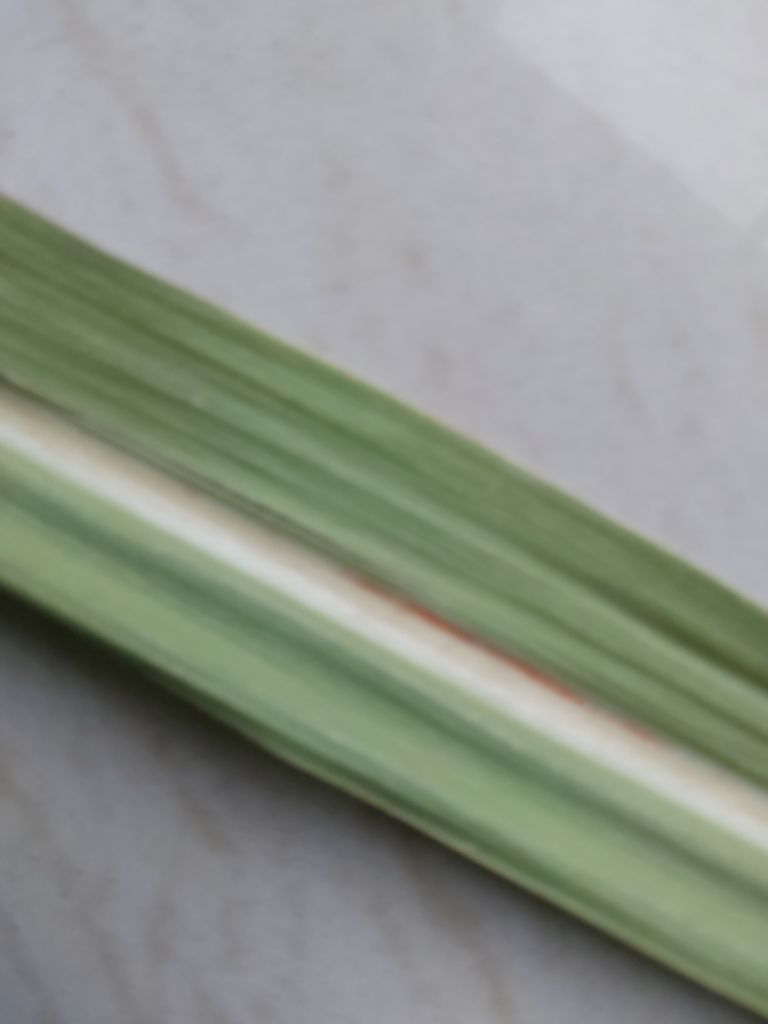
Label: Brown Spot